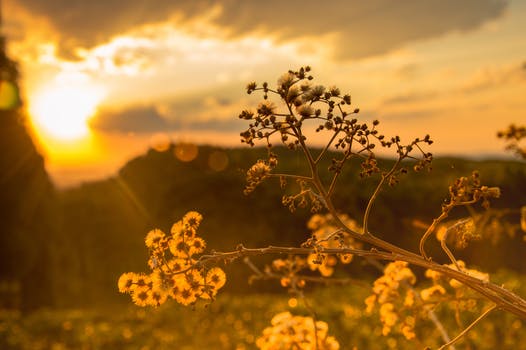
Label: No Watermark